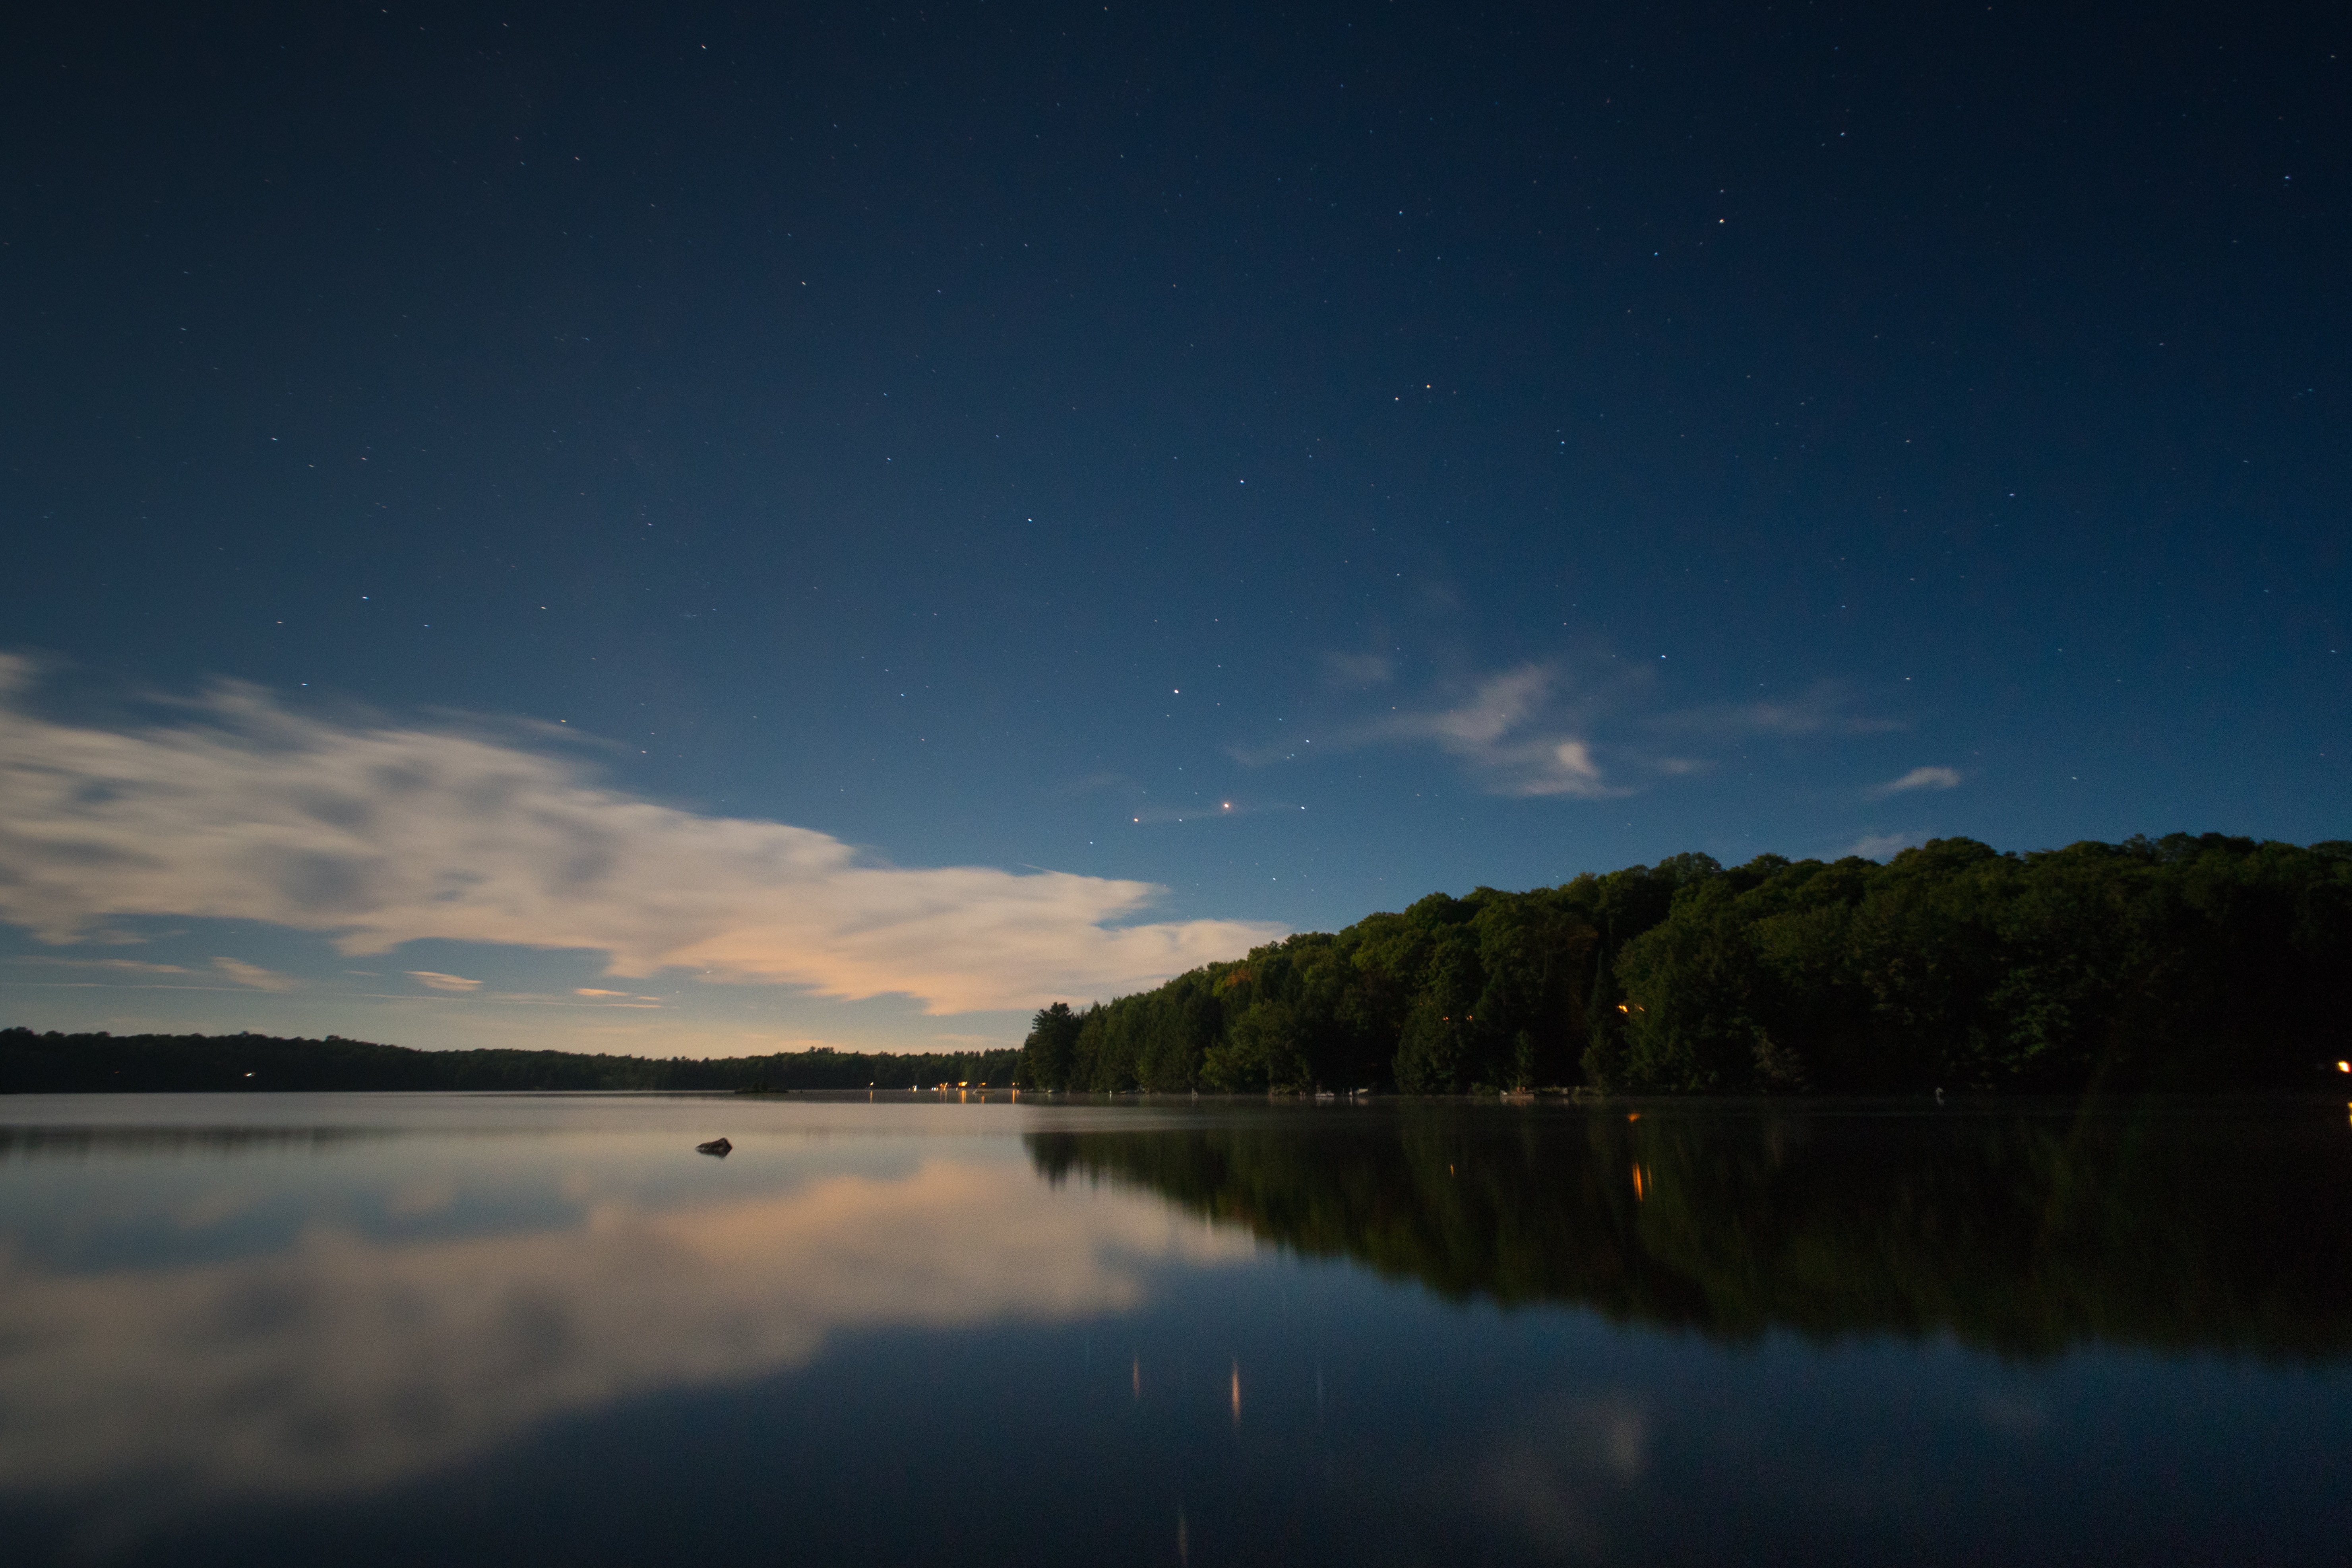
sea, water, nature, horizon, mountain, cloud, sky, sunrise, night, sunlight, morning, lake, dawn, atmosphere, river, dusk, evening, reflection, reservoir, moonlight, body of water, loch, astronomical object, atmospheric phenomenon